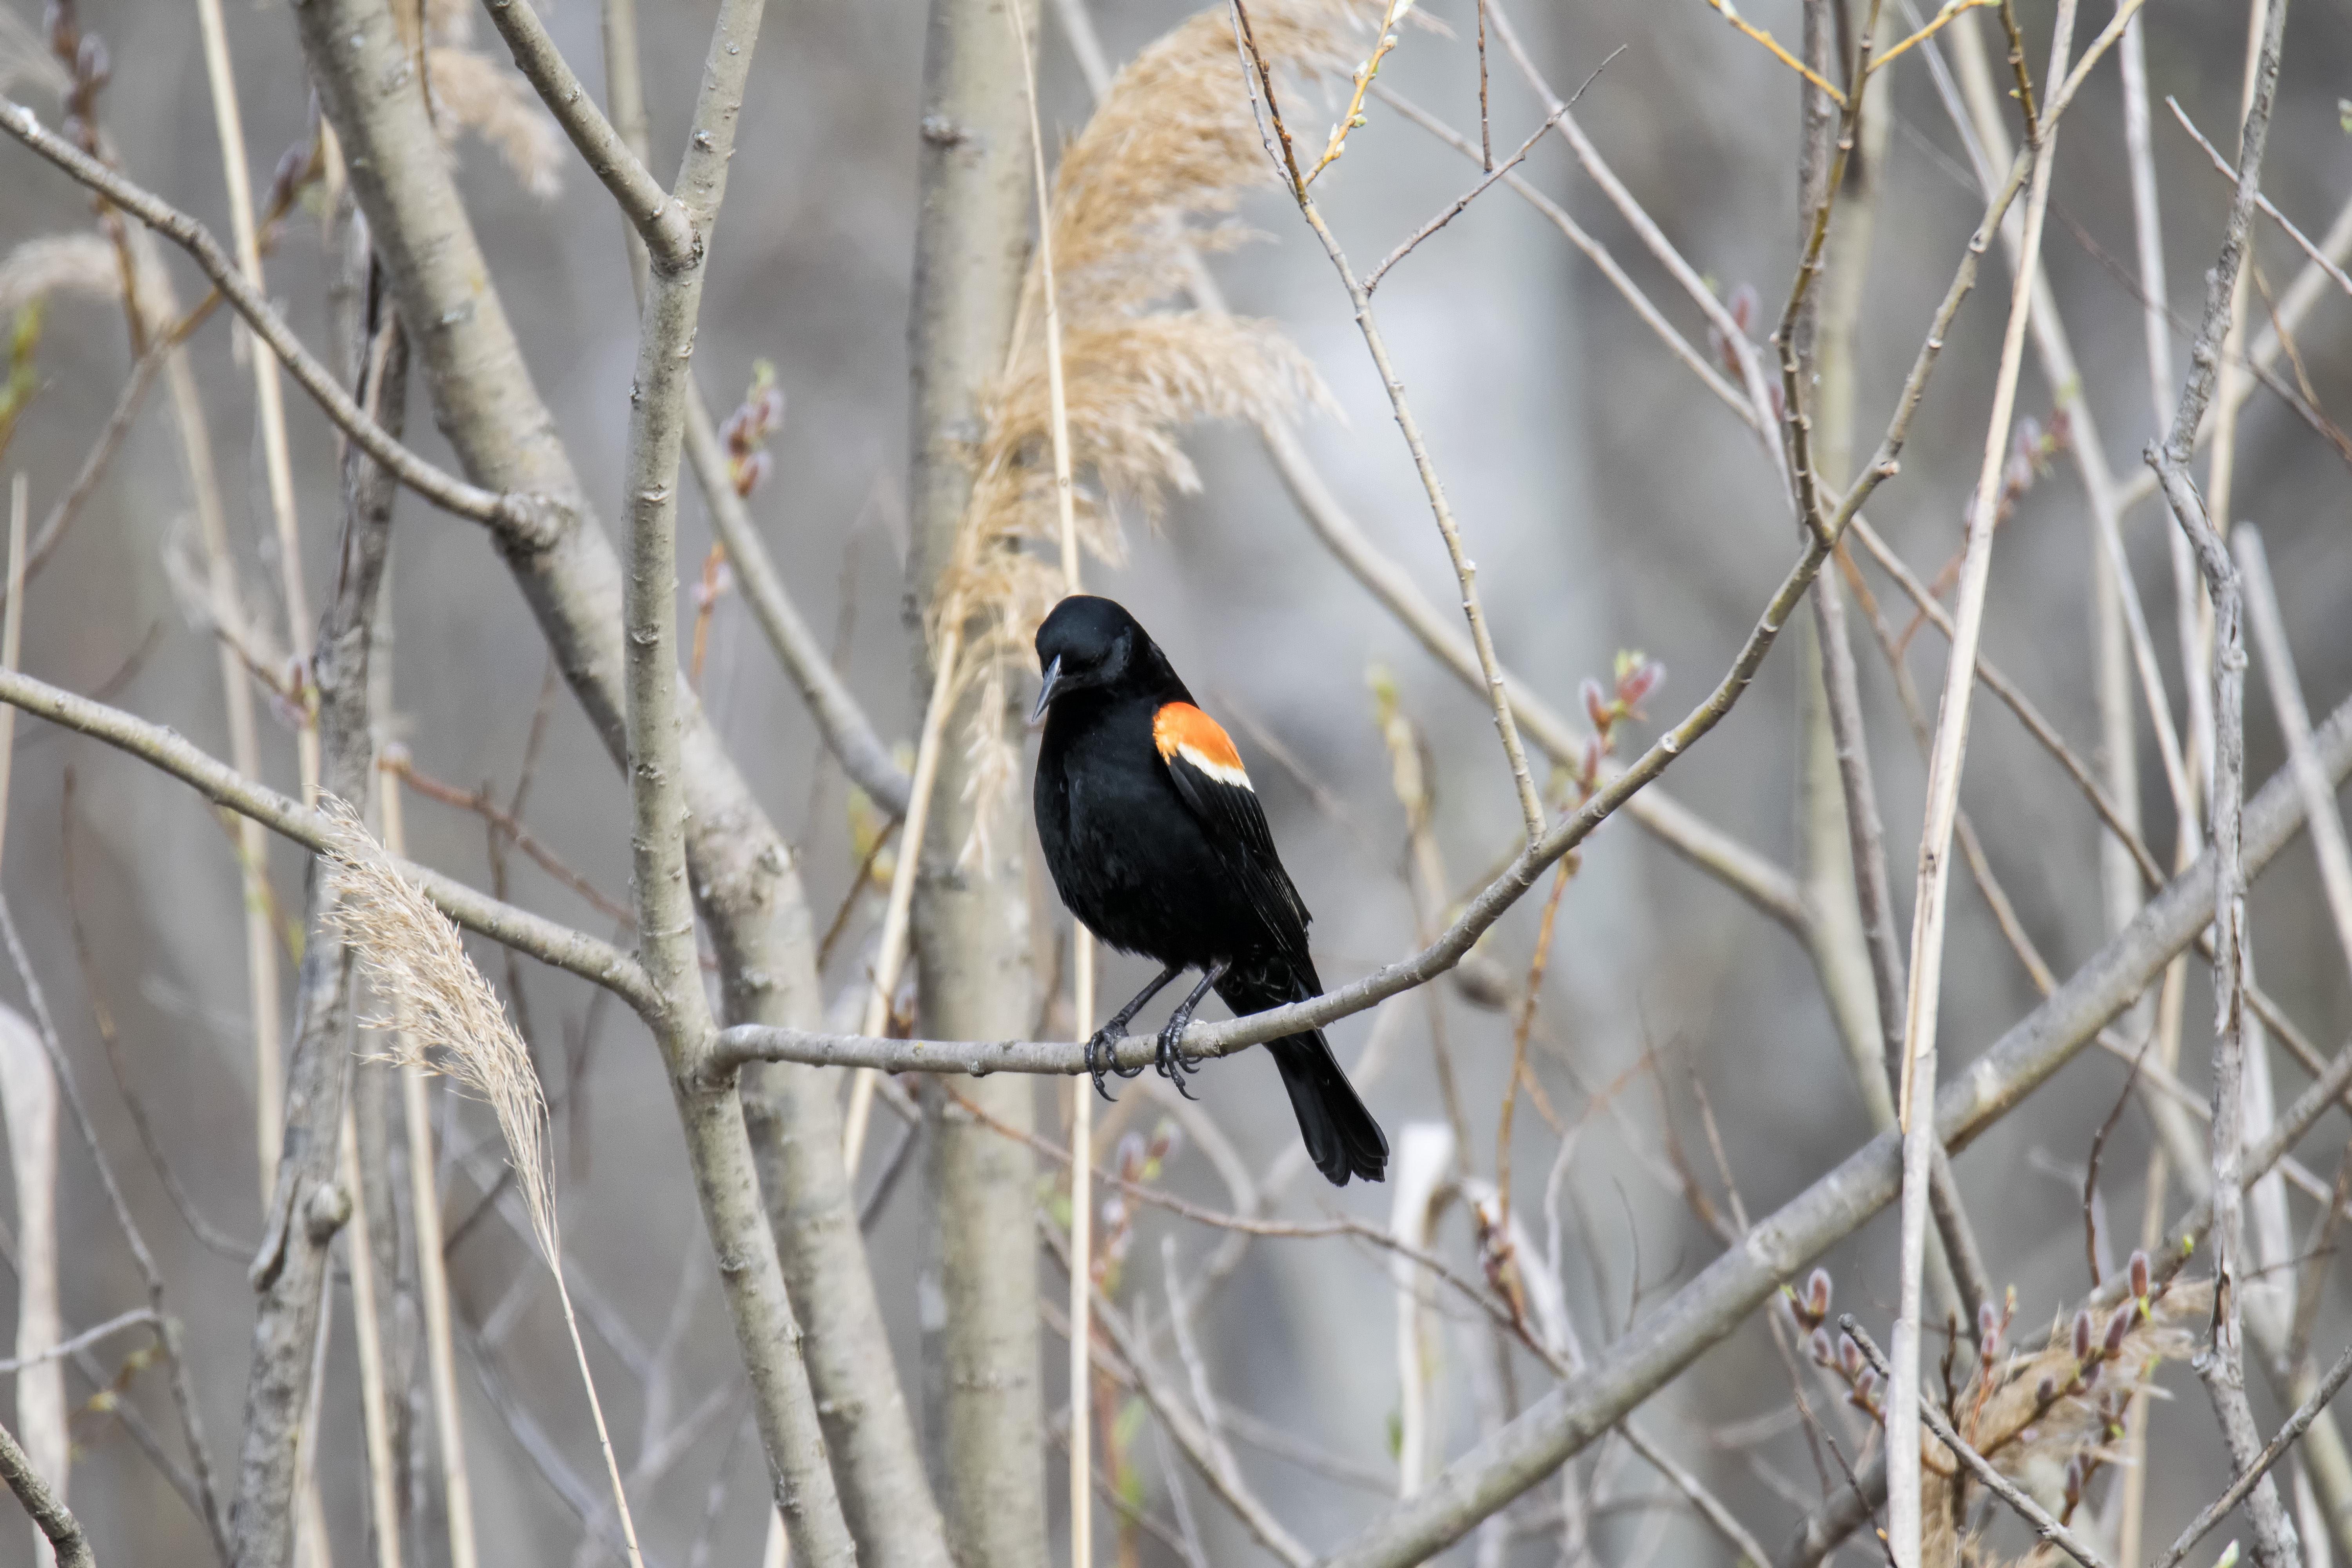
branch, winter, bird, wildlife, red, beak, winged, fauna, canada, a, vertebrate, quebec, finch, blackbird, sherbrooke, oiseau, carouge, paulettes, old world flycatcher, perching bird